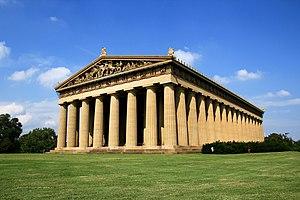
Sonic Highways est le huitième album studio du groupe américain de rock alternatif Foo Fighters, sorti le 10 novembre 2014 sur le label RCA Records.